Sigismund, Archduke of Austria

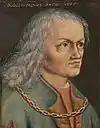
Sigismund of Austria

In 1469, Sigismund sold several of his Swabian lands on the Rhine river, including the Alsace landgraviate, the County of Pfirt ("Ferrette"), the Breisgau and further cities, to the Burgundian Duke Charles the Bold. Sources are unclear, whether he sold them due to his debts he had accumulated owing to his luxurious lifestyle, or just "rented" them because he wanted to have them protected better against the expansion of the Swiss Confederacy. In turn, he extended his Vorarlberg possessions, purchasing the County of Sonnenberg in 1474 and, together with the Swiss (with whom he had concluded a peace treaty in Konstanz) and the Alsatian cities, he sided against Duke Charles of Burgundy in the Battle of Héricourt.